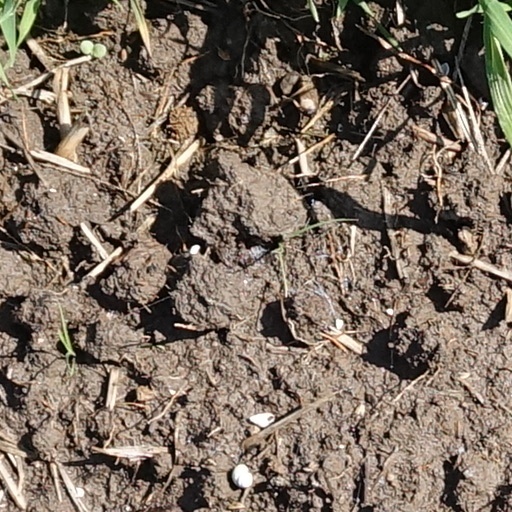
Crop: wheat